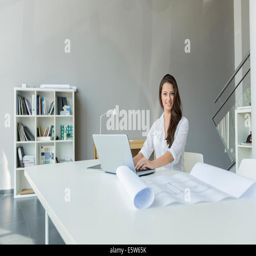
young woman in the office